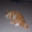
Label: cat